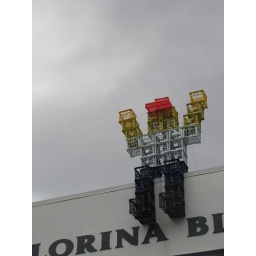
Spotted this Milk Crate Man sitting on top of a building in Canberra's Garema Place.